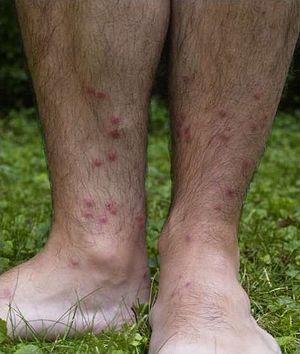
Les zoonoses sont des maladies et infections. Le terme couvrant ici également les infestations parasitaires dont les agents se transmettent naturellement des animaux à l'être humain, et vice-versa. Le terme a été créé au XIXᵉ siècle, à partir du grec ζῷον zôon, « animal » et νόσος nósos, « maladie », par Rudolf Virchow. Il couvre les zoo-anthroponoses et les anthropo-zoonoses. D'un point de vue pratique, l'étude des zoonoses est principalement motivée dans le second cas, quand l'animal joue un rôle dans la transmission de l’agent pathogène d'une maladie affectant la santé humaine. Sont exclues du champ des zoonoses les maladies non infectieuses causées par des animaux, les maladies infectieuses transmises artificiellement d'une espèce à l'autre et celles qui sont transmises passivement par des produits d'origine animale. De même, les maladies communes à l'humain et à certains animaux, sans transmission inter-espèces, ne rentrent pas dans le champ des zoonoses.
La puce de canard est le nom courant donné aux démangeaisons provoquées par un parasite du canard, qu'on contracte après s'être baigné dans des lacs ou des cours d'eau peu rapides. Le nom scientifique est dermatite cercarienne, mais on l'appelle aussi dermatite du nageur, dermatite du baigneur ou encore poux de canard. Elle est provoquée par la larve microscopique d'un ver plat de la famille des Schistosomatidae, du genre Trichobilharzia, lorsque cette larve est arrivée à son stade de développement de cercaire, d'où le nom de dermatite cercarienne. Ce parasite n'est pas du tout une puce comme le nom courant pourrait le laisser supposer, bien que les boutons qu'il provoque puissent faire penser à des piqûres de puces ou de moustiques.